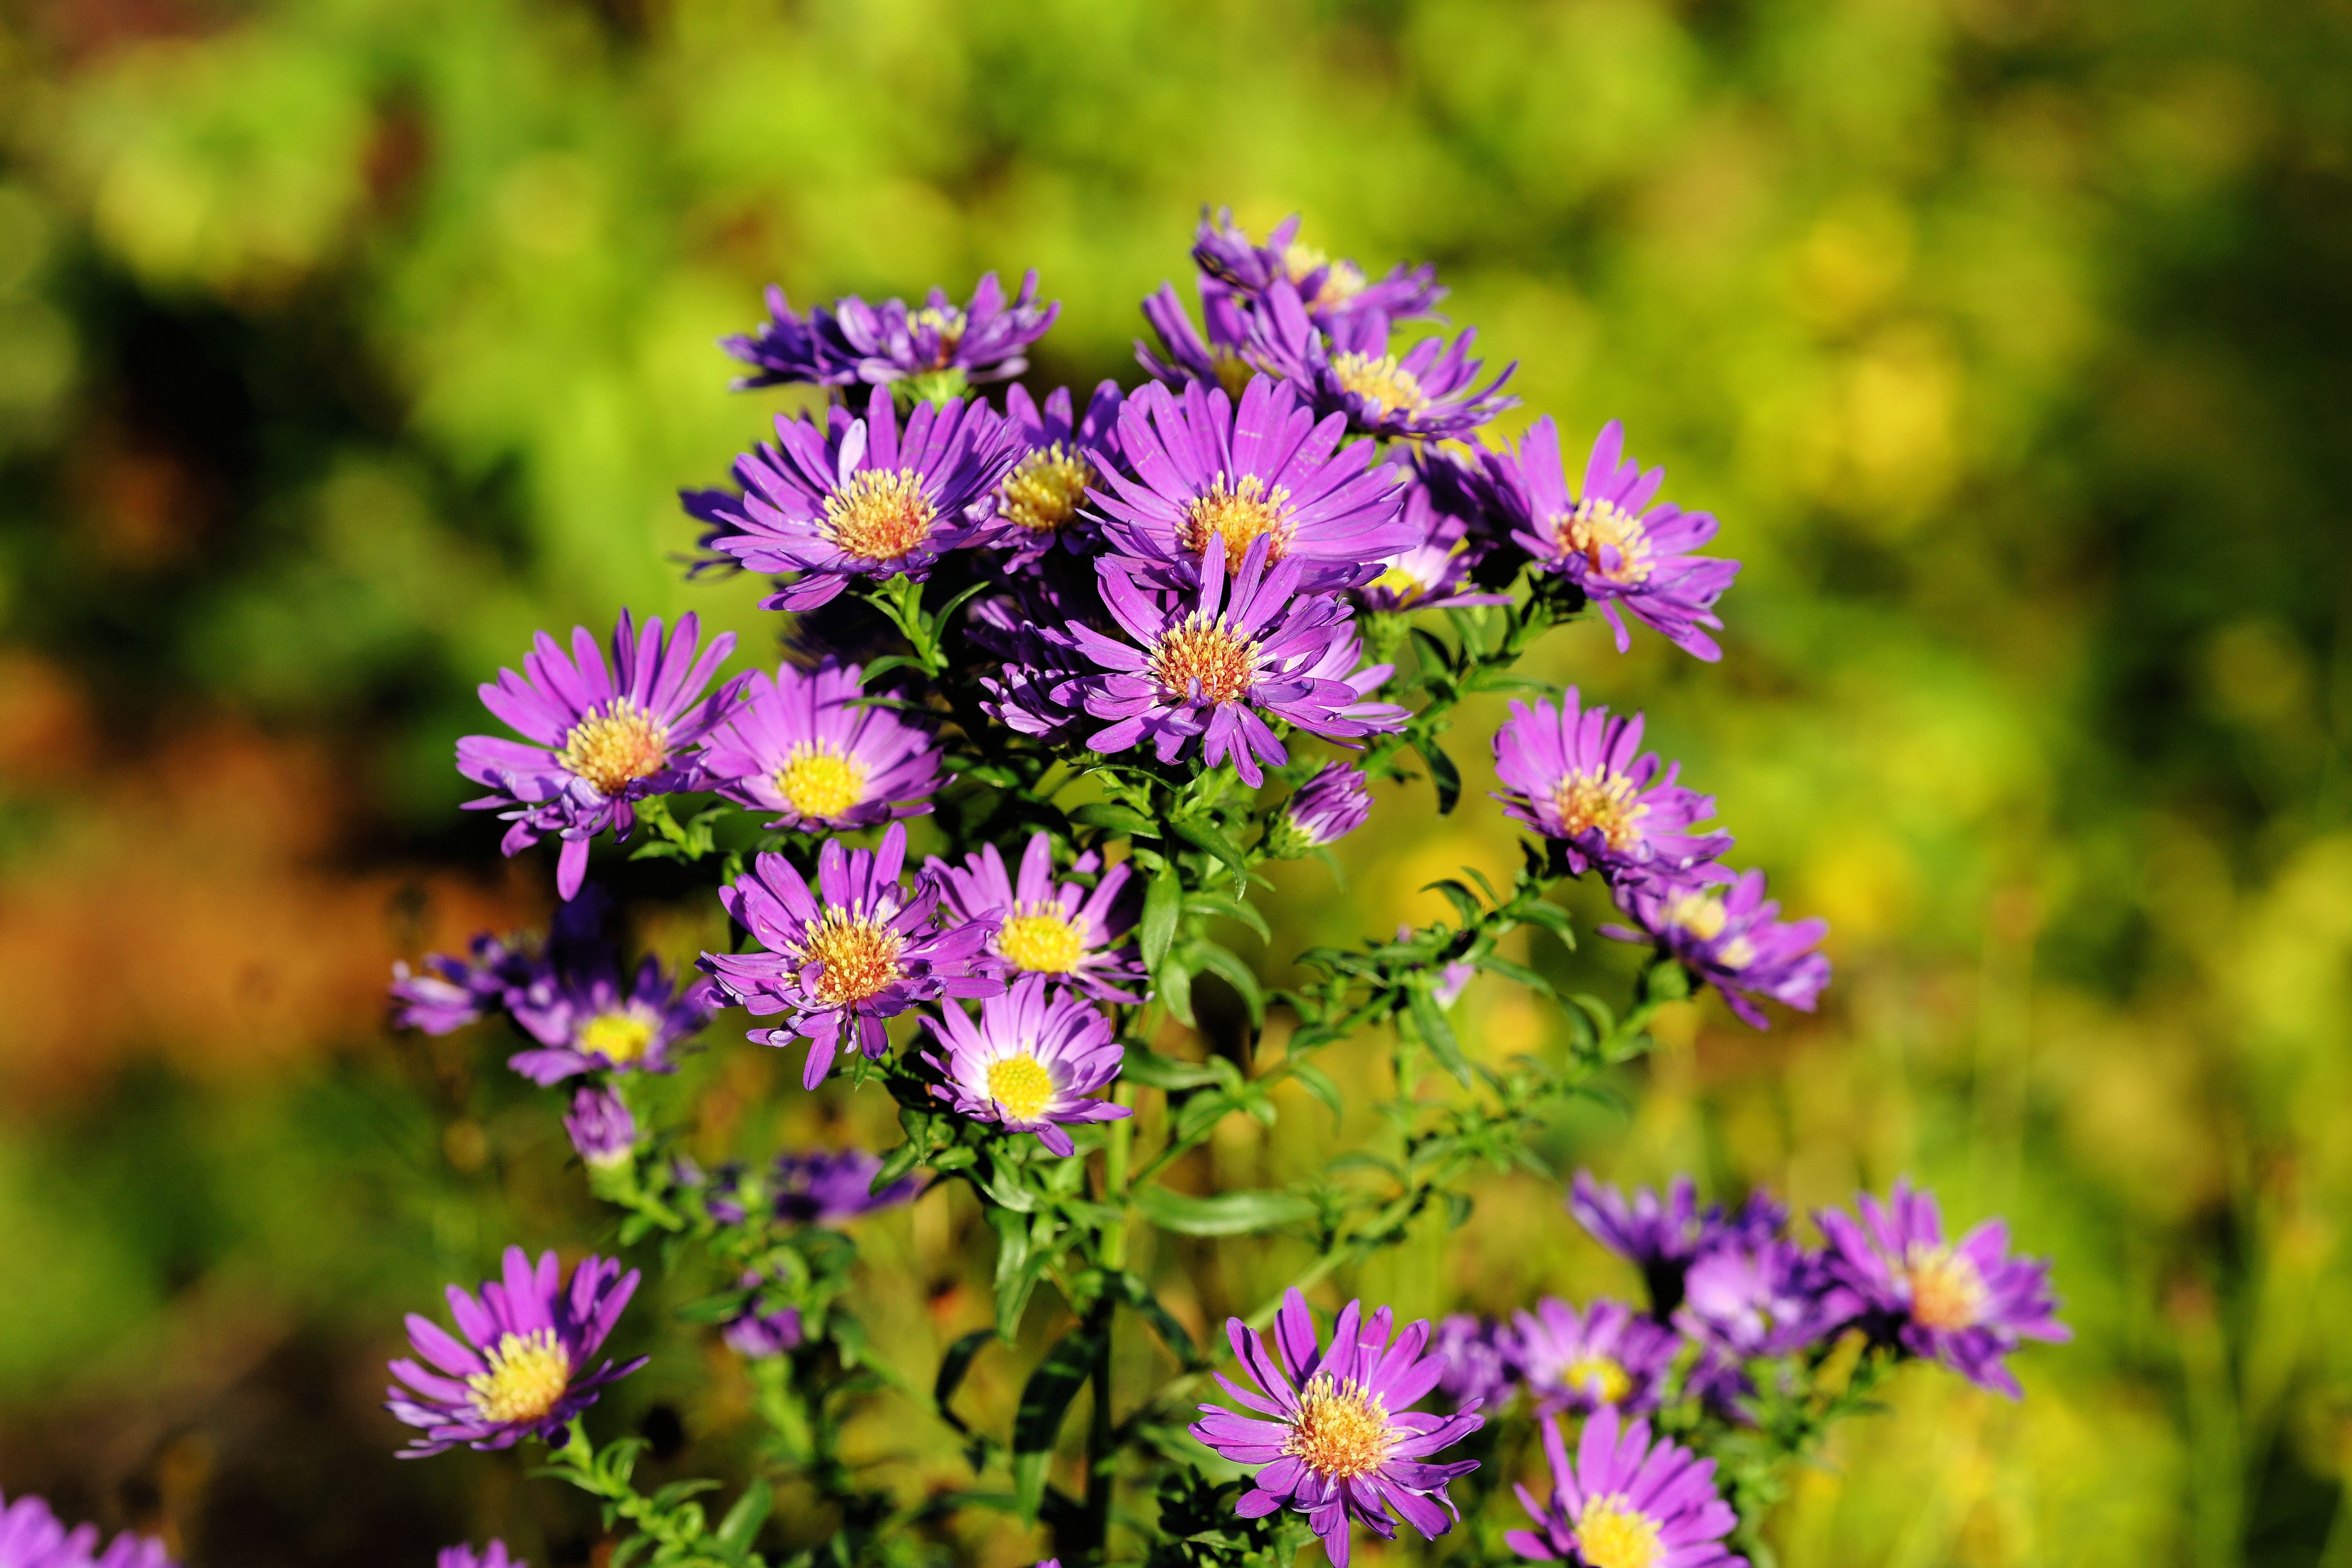
nature, blossom, plant, field, meadow, prairie, flower, purple, herb, botany, flora, wildflower, flowers, aster, late summer, macro photography, summer flowers, flowering plant, daisy family, herbstaster, annual plant, land plant